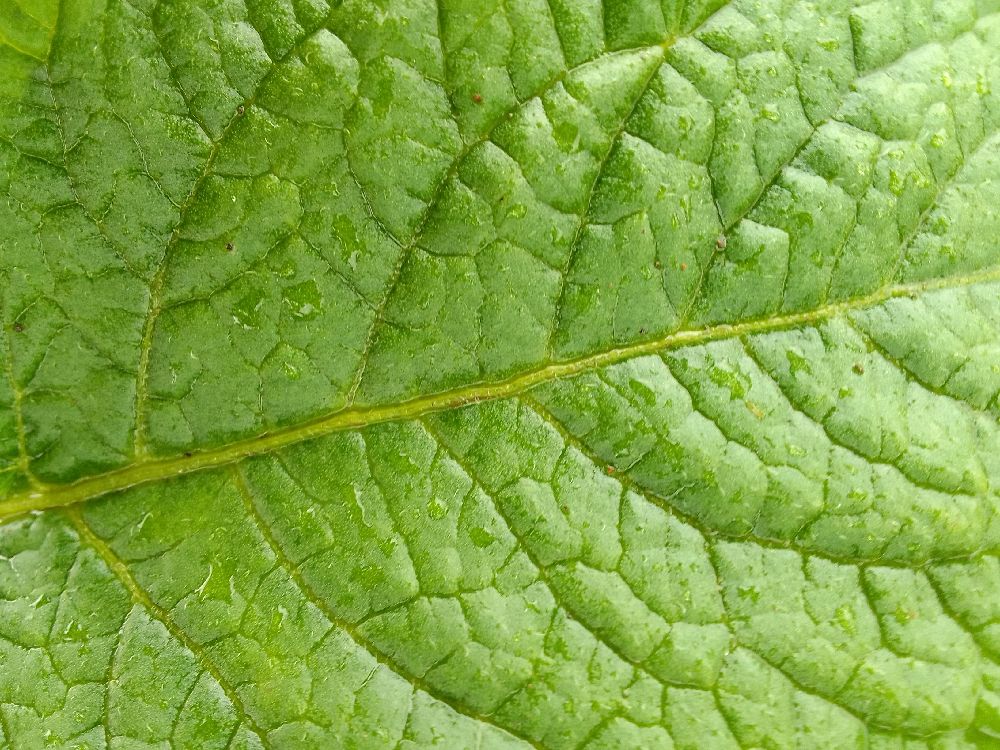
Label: Healthy